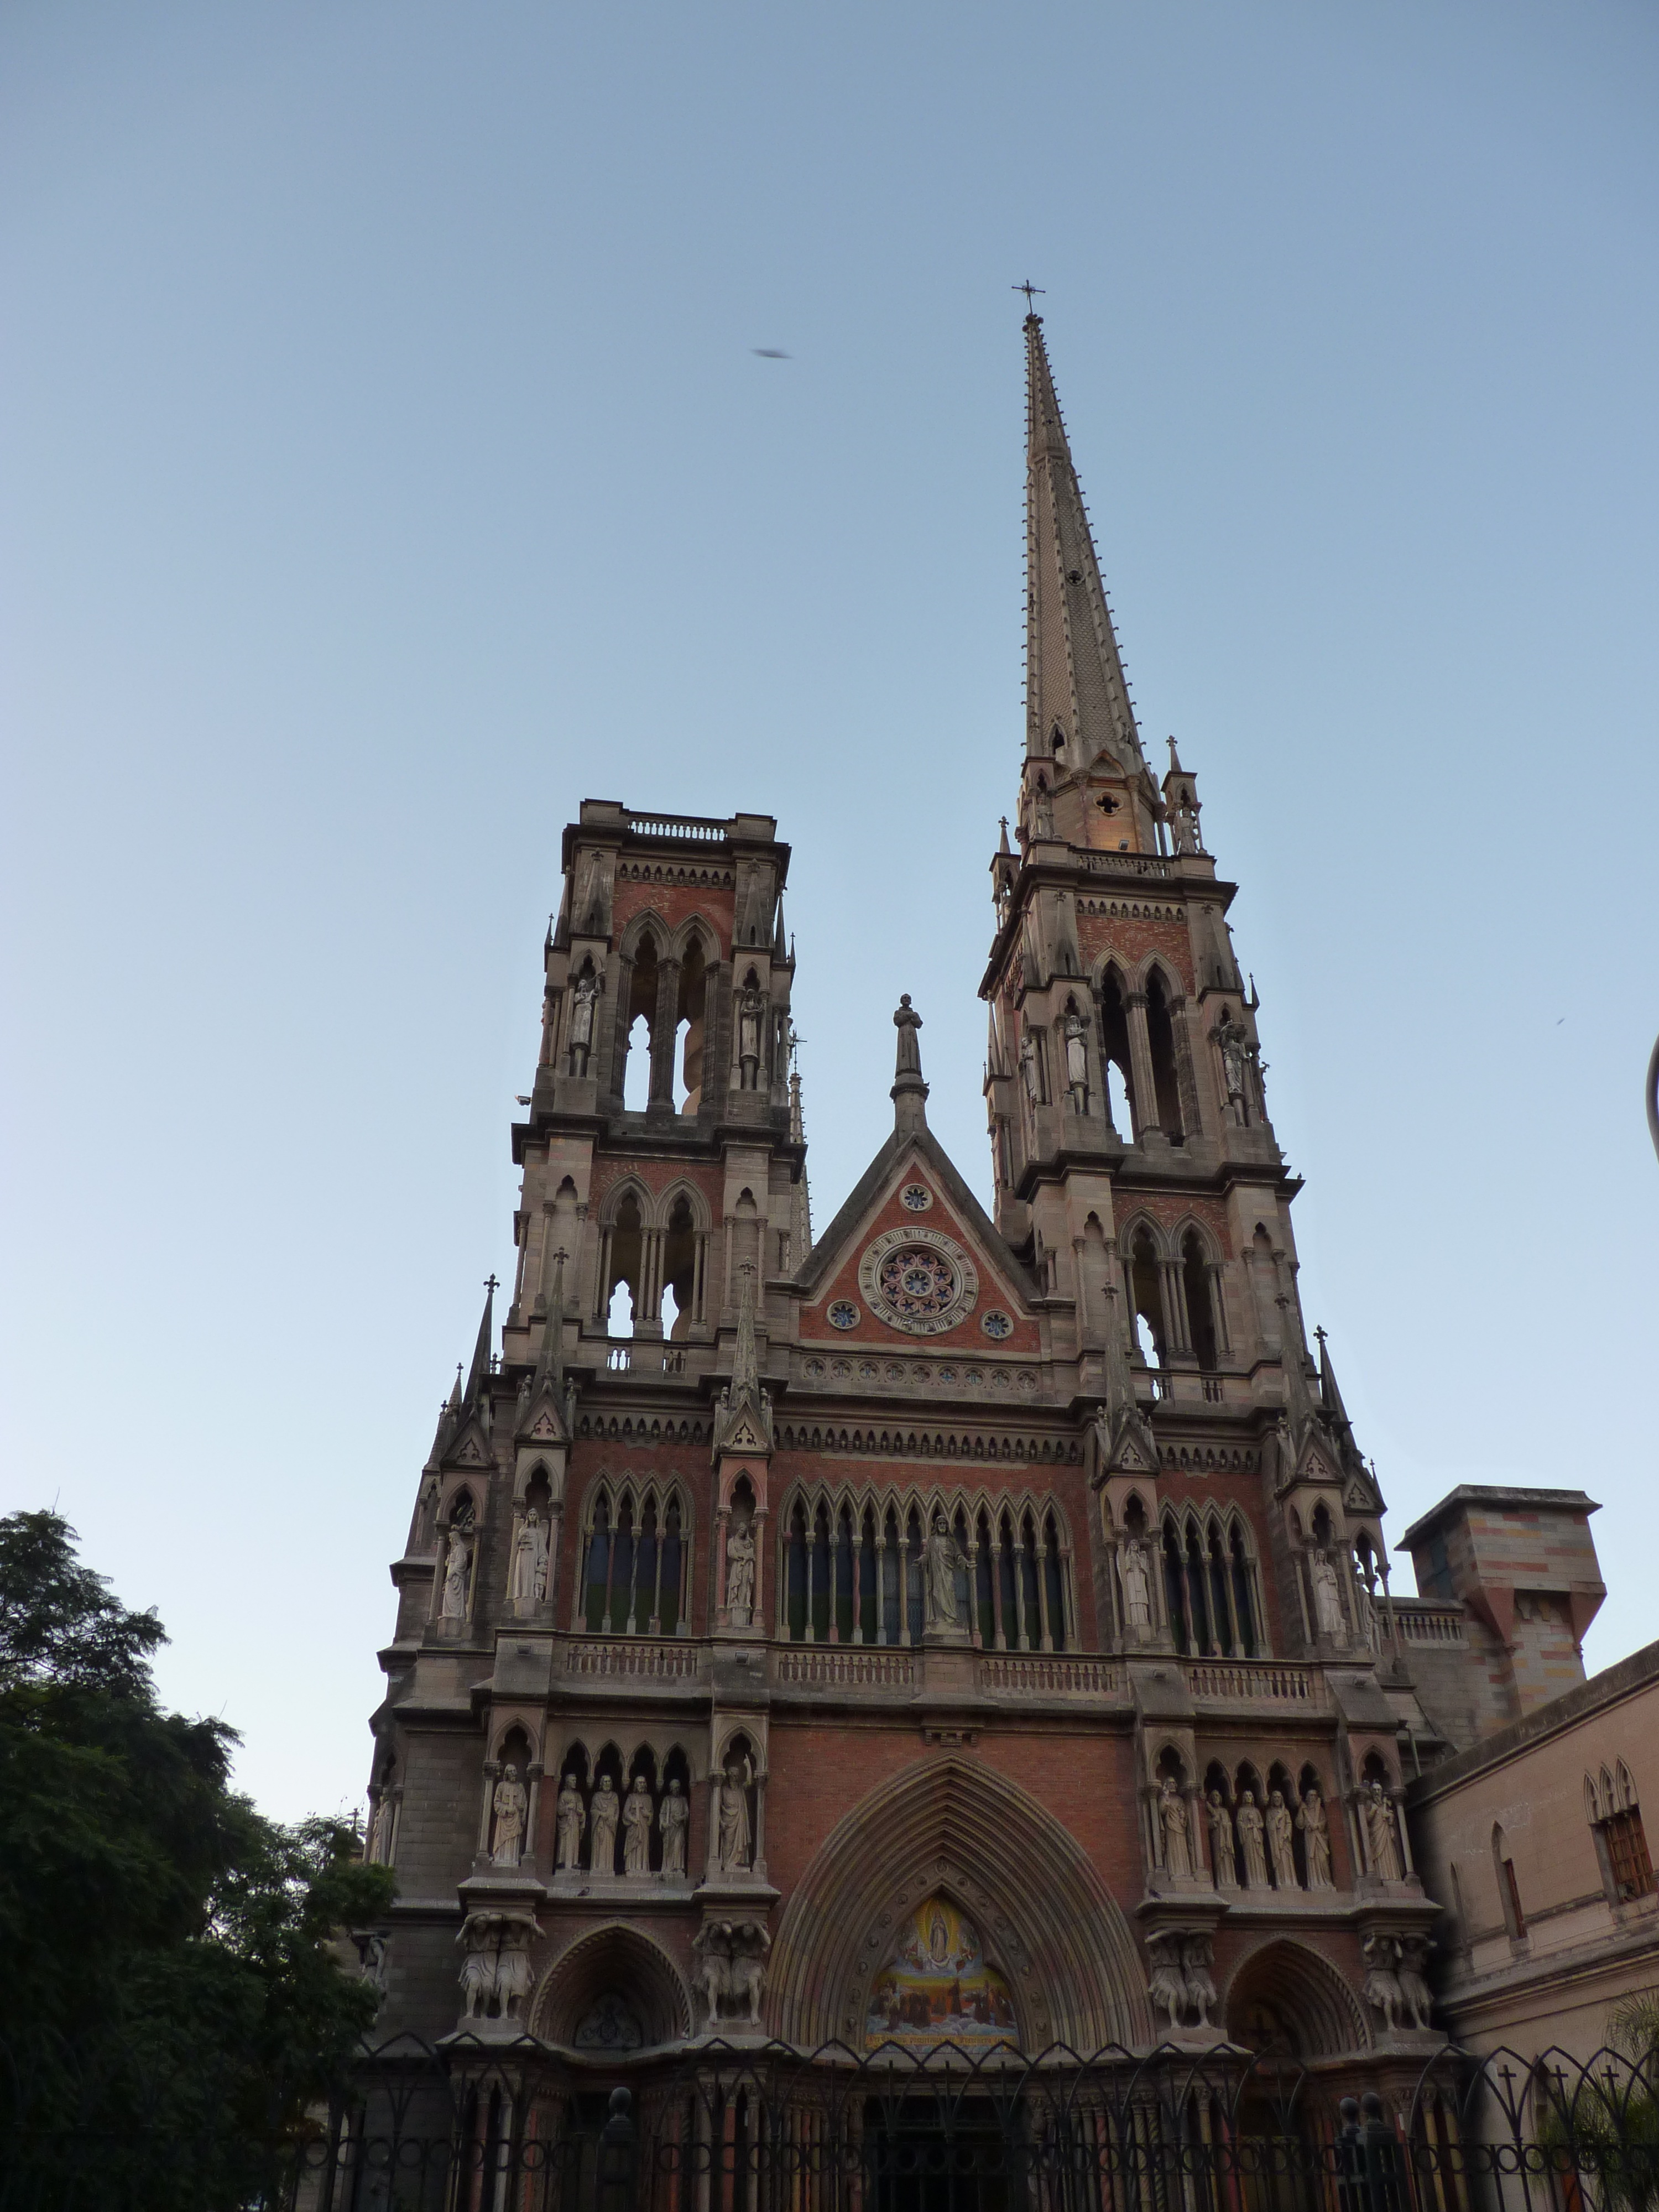
architecture, building, old, city, monument, tower, religion, landmark, facade, church, cathedral, historic, tourism, place of worship, religious, spire, argentina, christianity, cordoba, tours